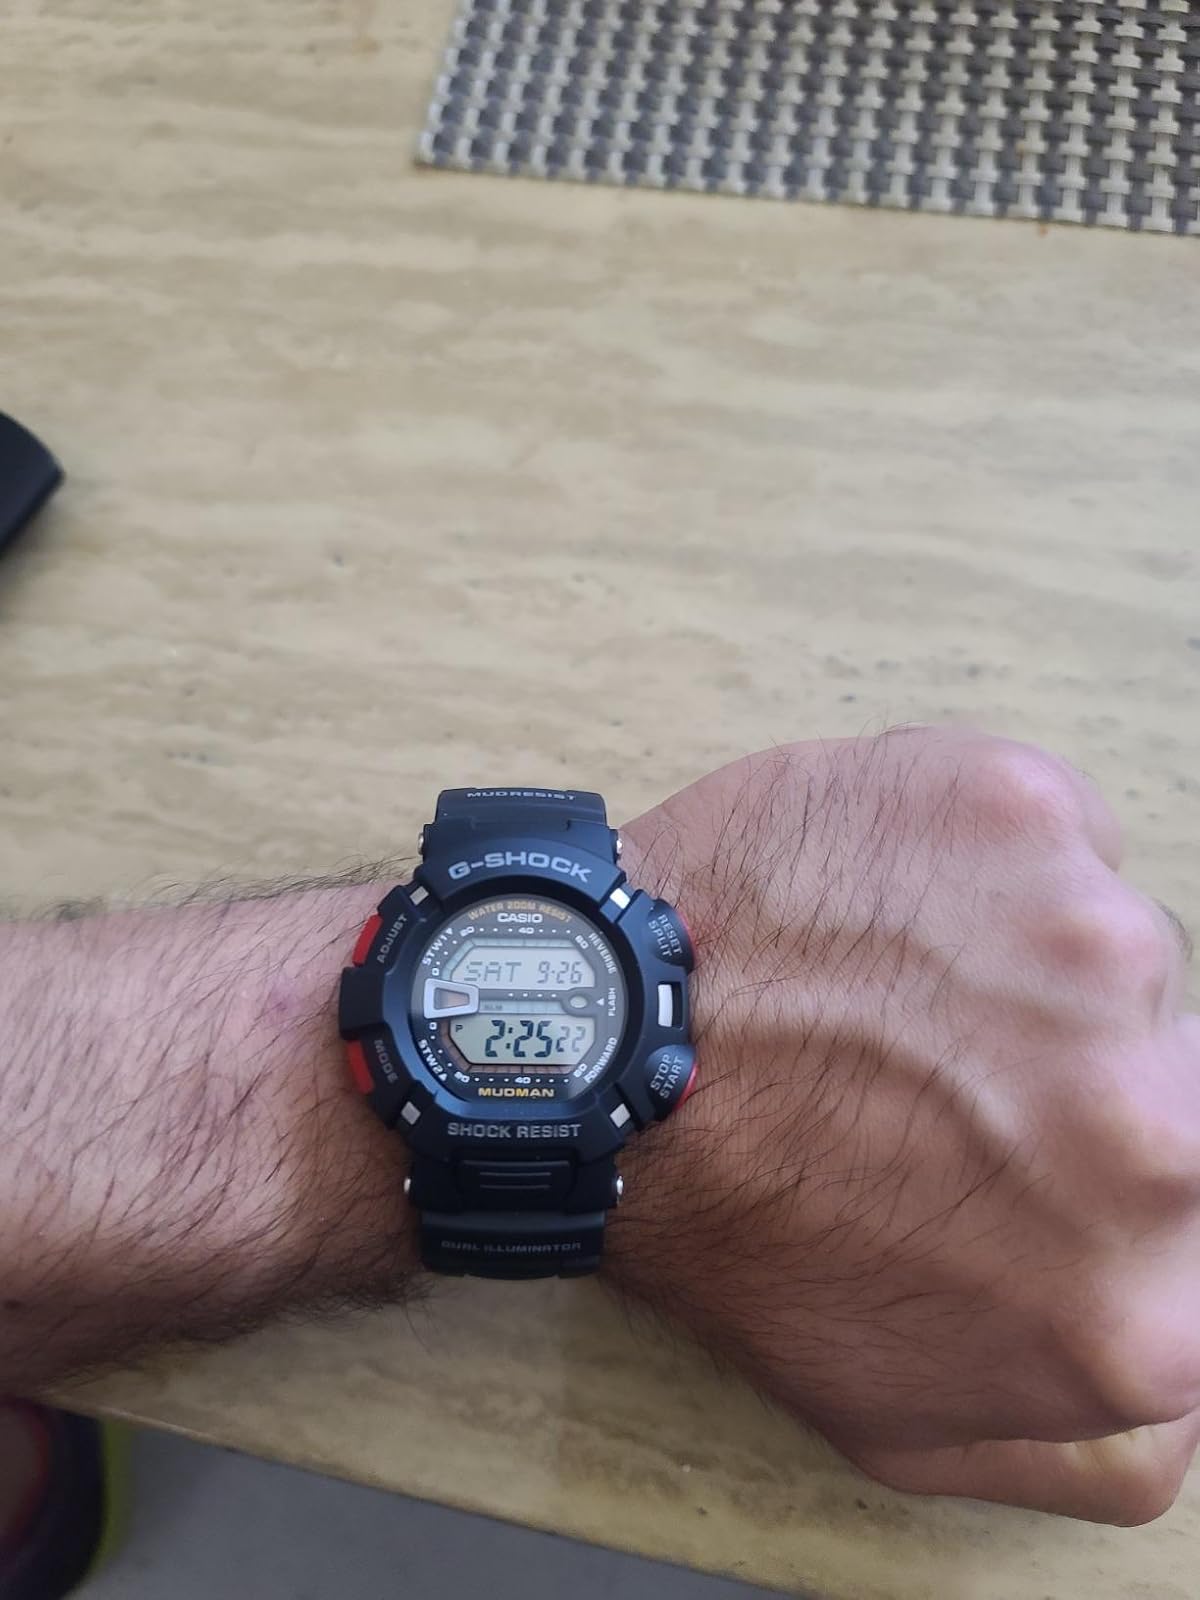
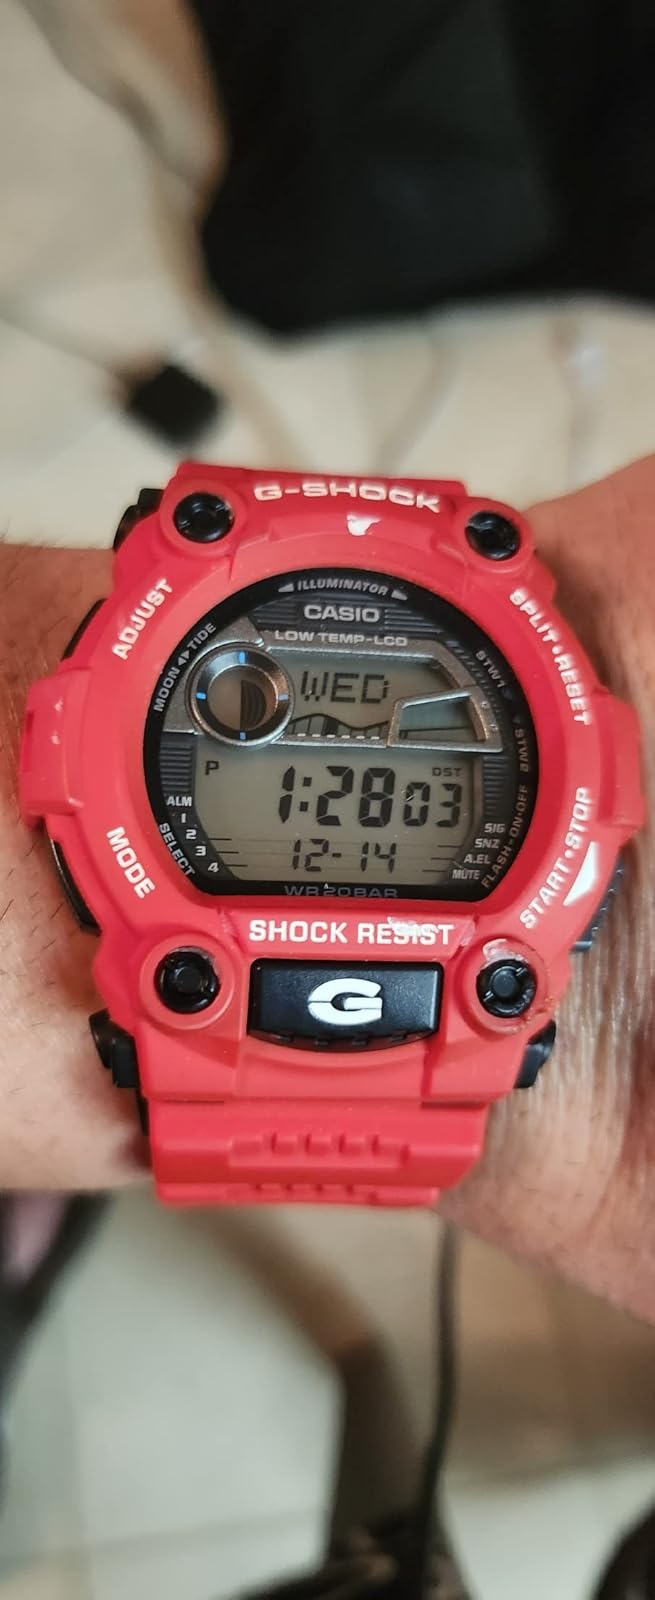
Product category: accessories_watch
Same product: no